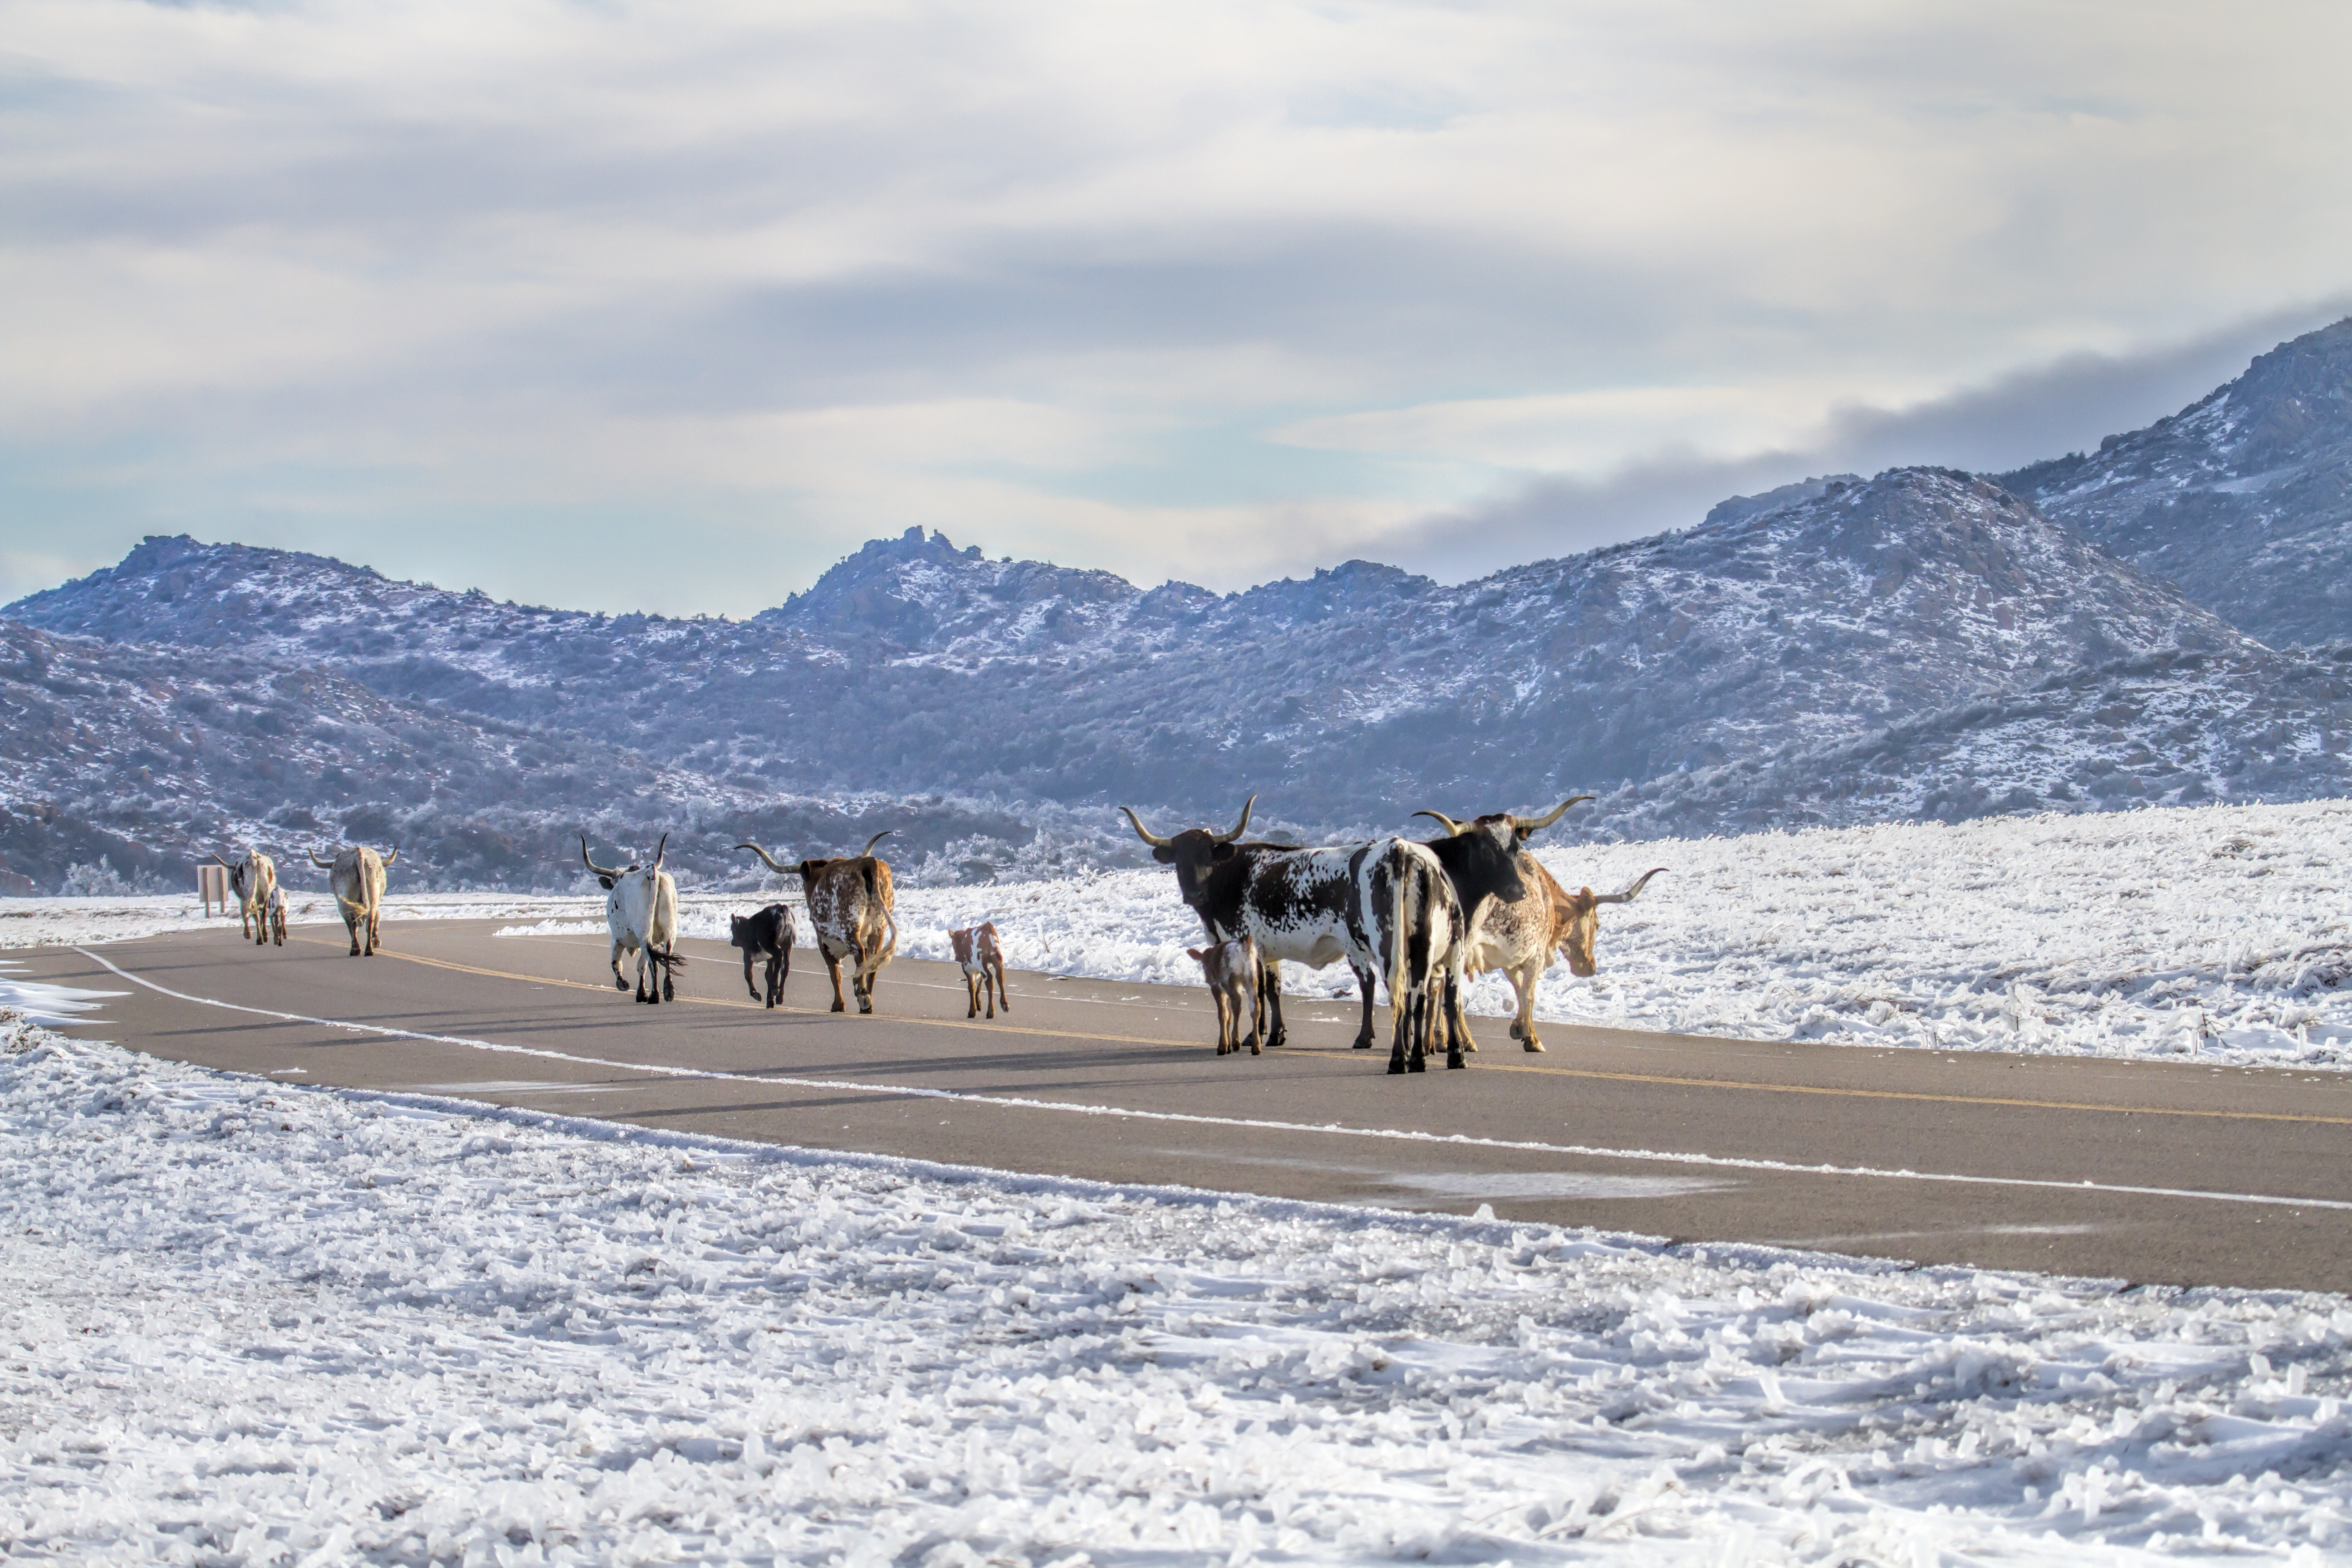
mountain, snow, winter, mountain range, ice, vehicle, weather, arctic, season, alps, oklahoma, larrysmith, wichitamountains, dog sled, texaslonghorn, mountainous landforms